Amyloid

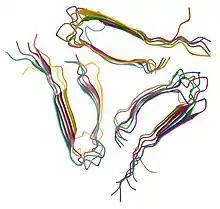
Structure of a fibril, consisting of one single protofilament, of the amyloid β peptide viewed down the long axis of the fibril

Amyloids are formed of long unbranched fibers that are characterized by an extended β-sheet secondary structure in which individual β strands (β-strands) (coloured arrows in the adjacent figure) are arranged in an orientation perpendicular to the long axis of the fiber. Such a structure is known as cross-β structure. Each individual fiber may be 7–13 nanometres in width and a few micrometres in length. The main hallmarks recognised by different disciplines to classify protein aggregates as amyloid is the presence of a fibrillar morphology with the expected diameter, detected using transmission electron microscopy (TEM) or atomic force microscopy (AFM), the presence of a cross-β secondary structure, determined with circular dichroism, FTIR, solid-state nuclear magnetic resonance (ssNMR), X-ray crystallography, or X-ray fiber diffraction (often considered the "gold-standard" test to see whether a structure contains cross-β fibres), and an ability to stain with specific dyes, such as Congo red, thioflavin T or thioflavin S.